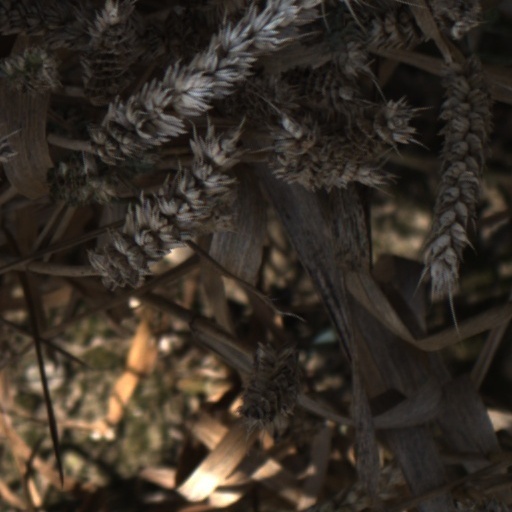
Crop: wheat